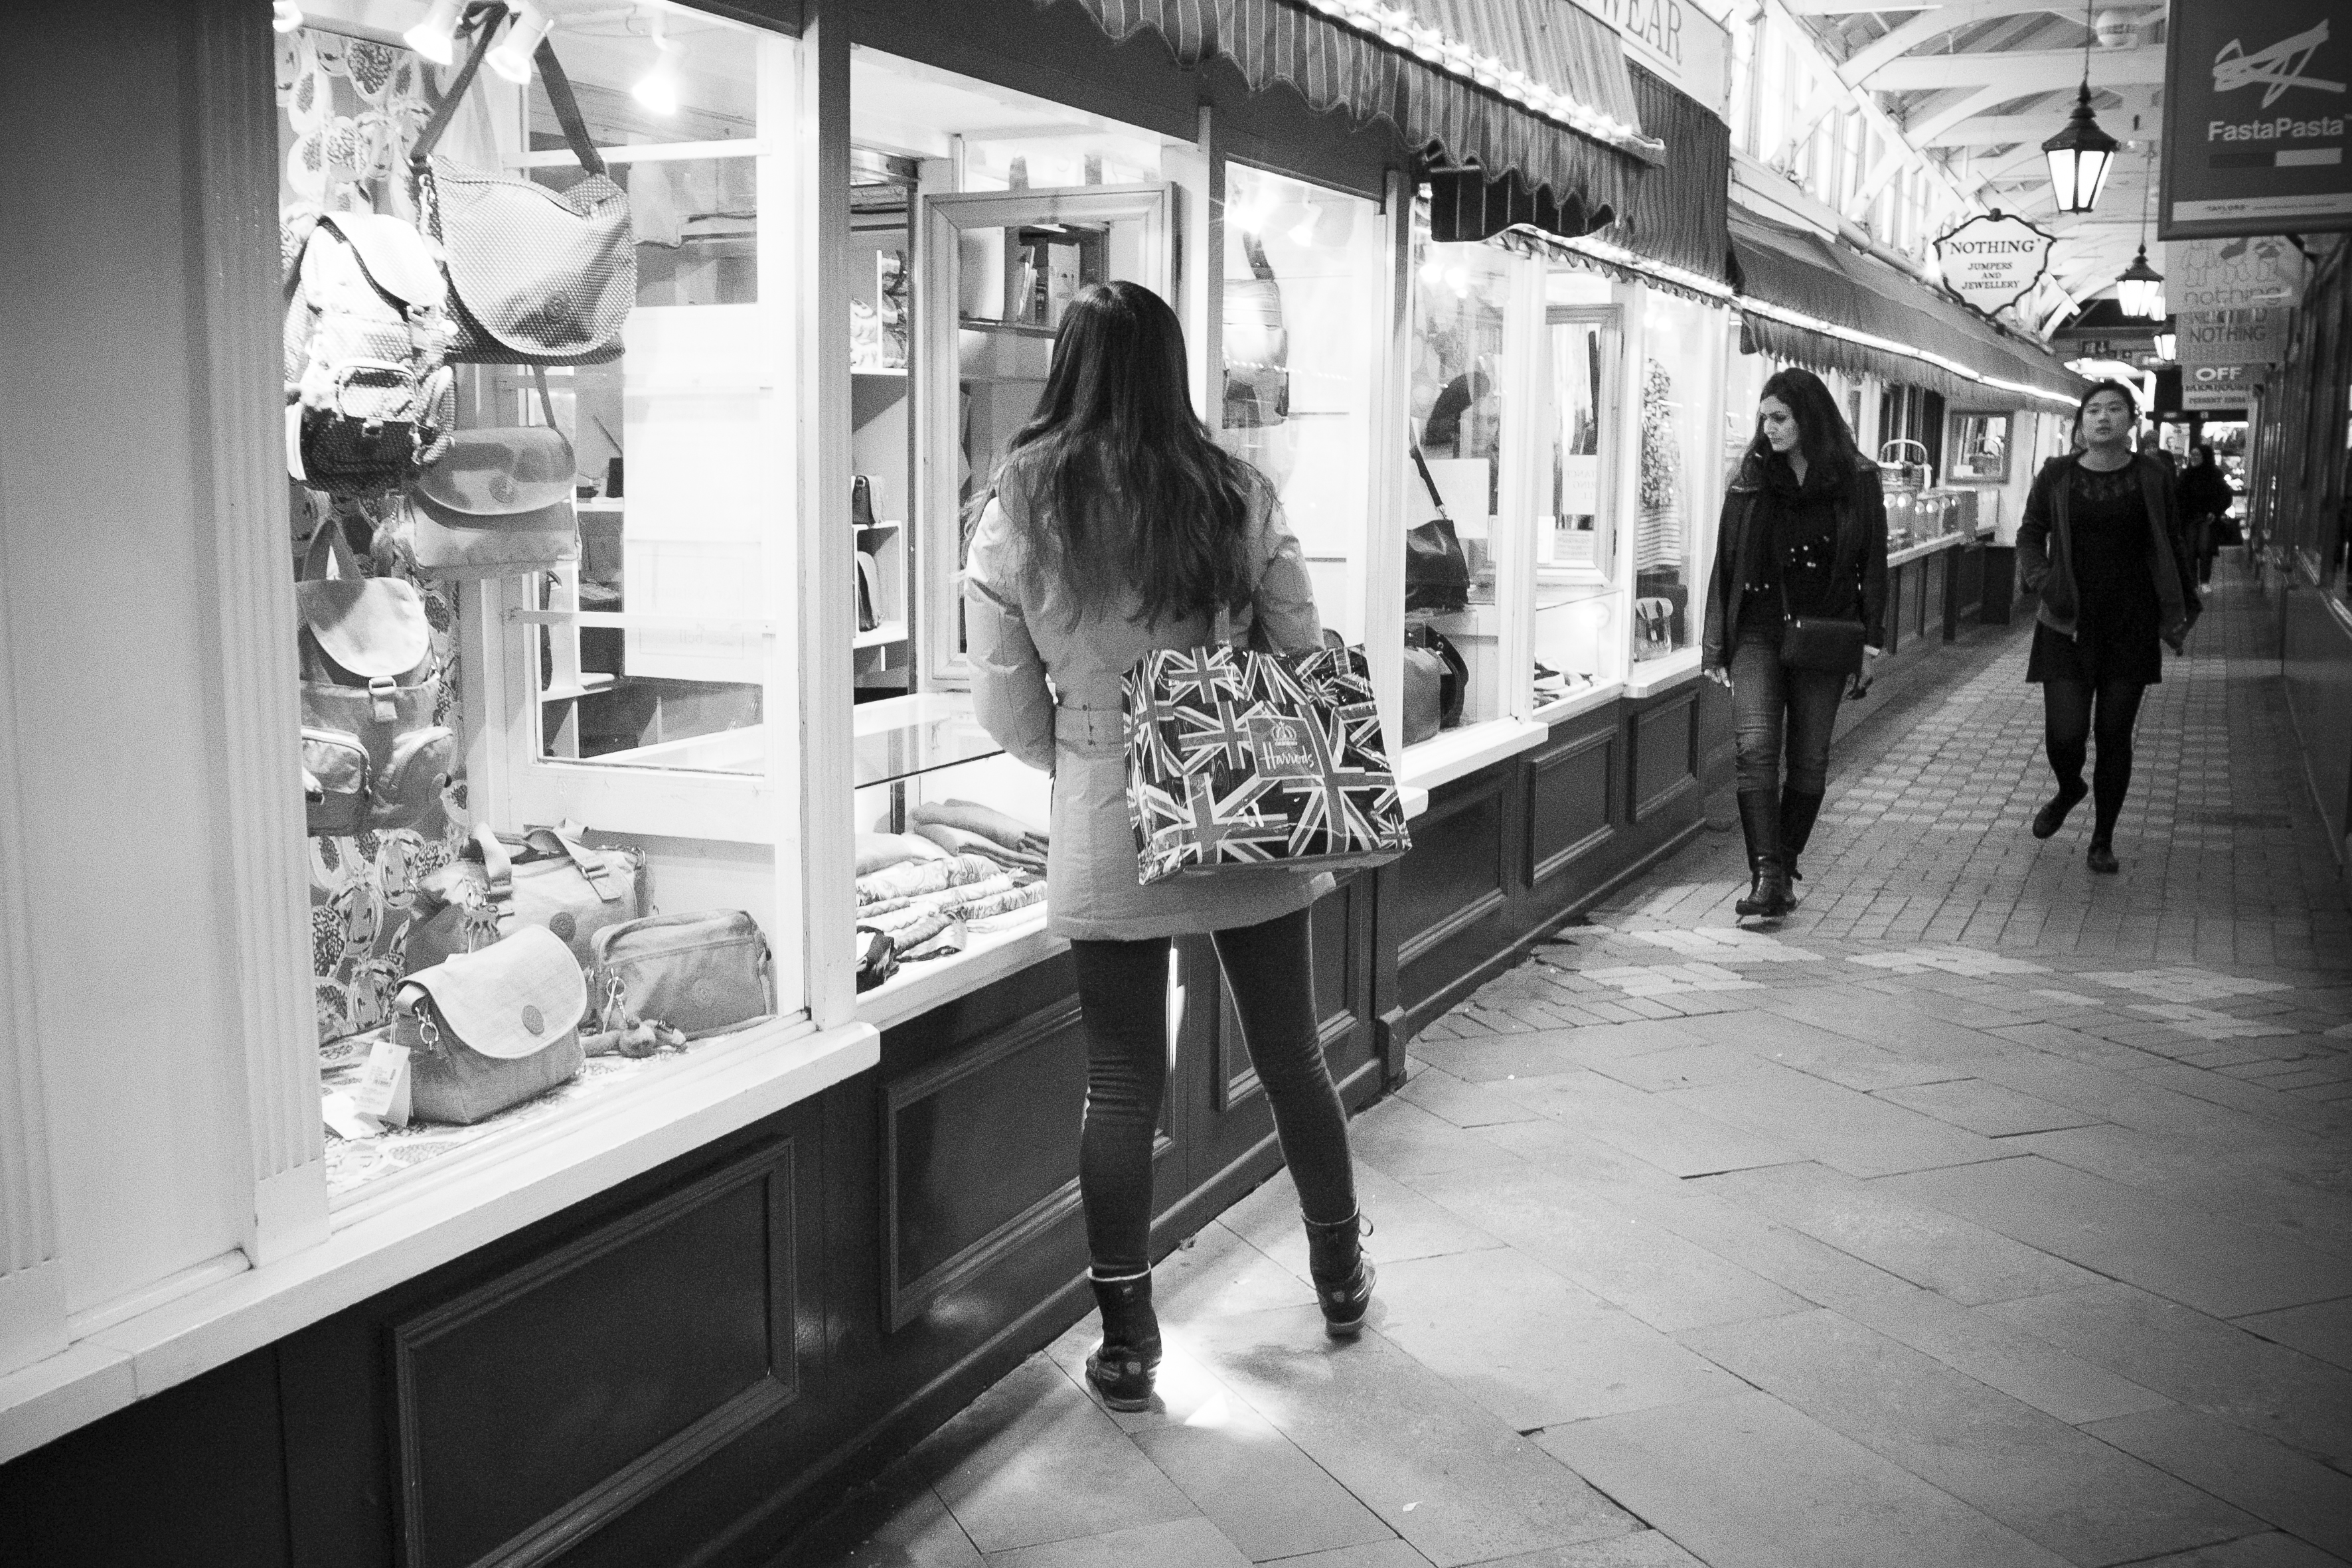
black and white, road, white, street, photography, urban, travel, fujifilm, black, monochrome, uk, england, bw, blackandwhite, blackwhite, infrastructure, ngc, photograph, snapshot, noiretblanc, unitedkingdom, fuji, oxford, fujixt1, fujix, monochrome photography